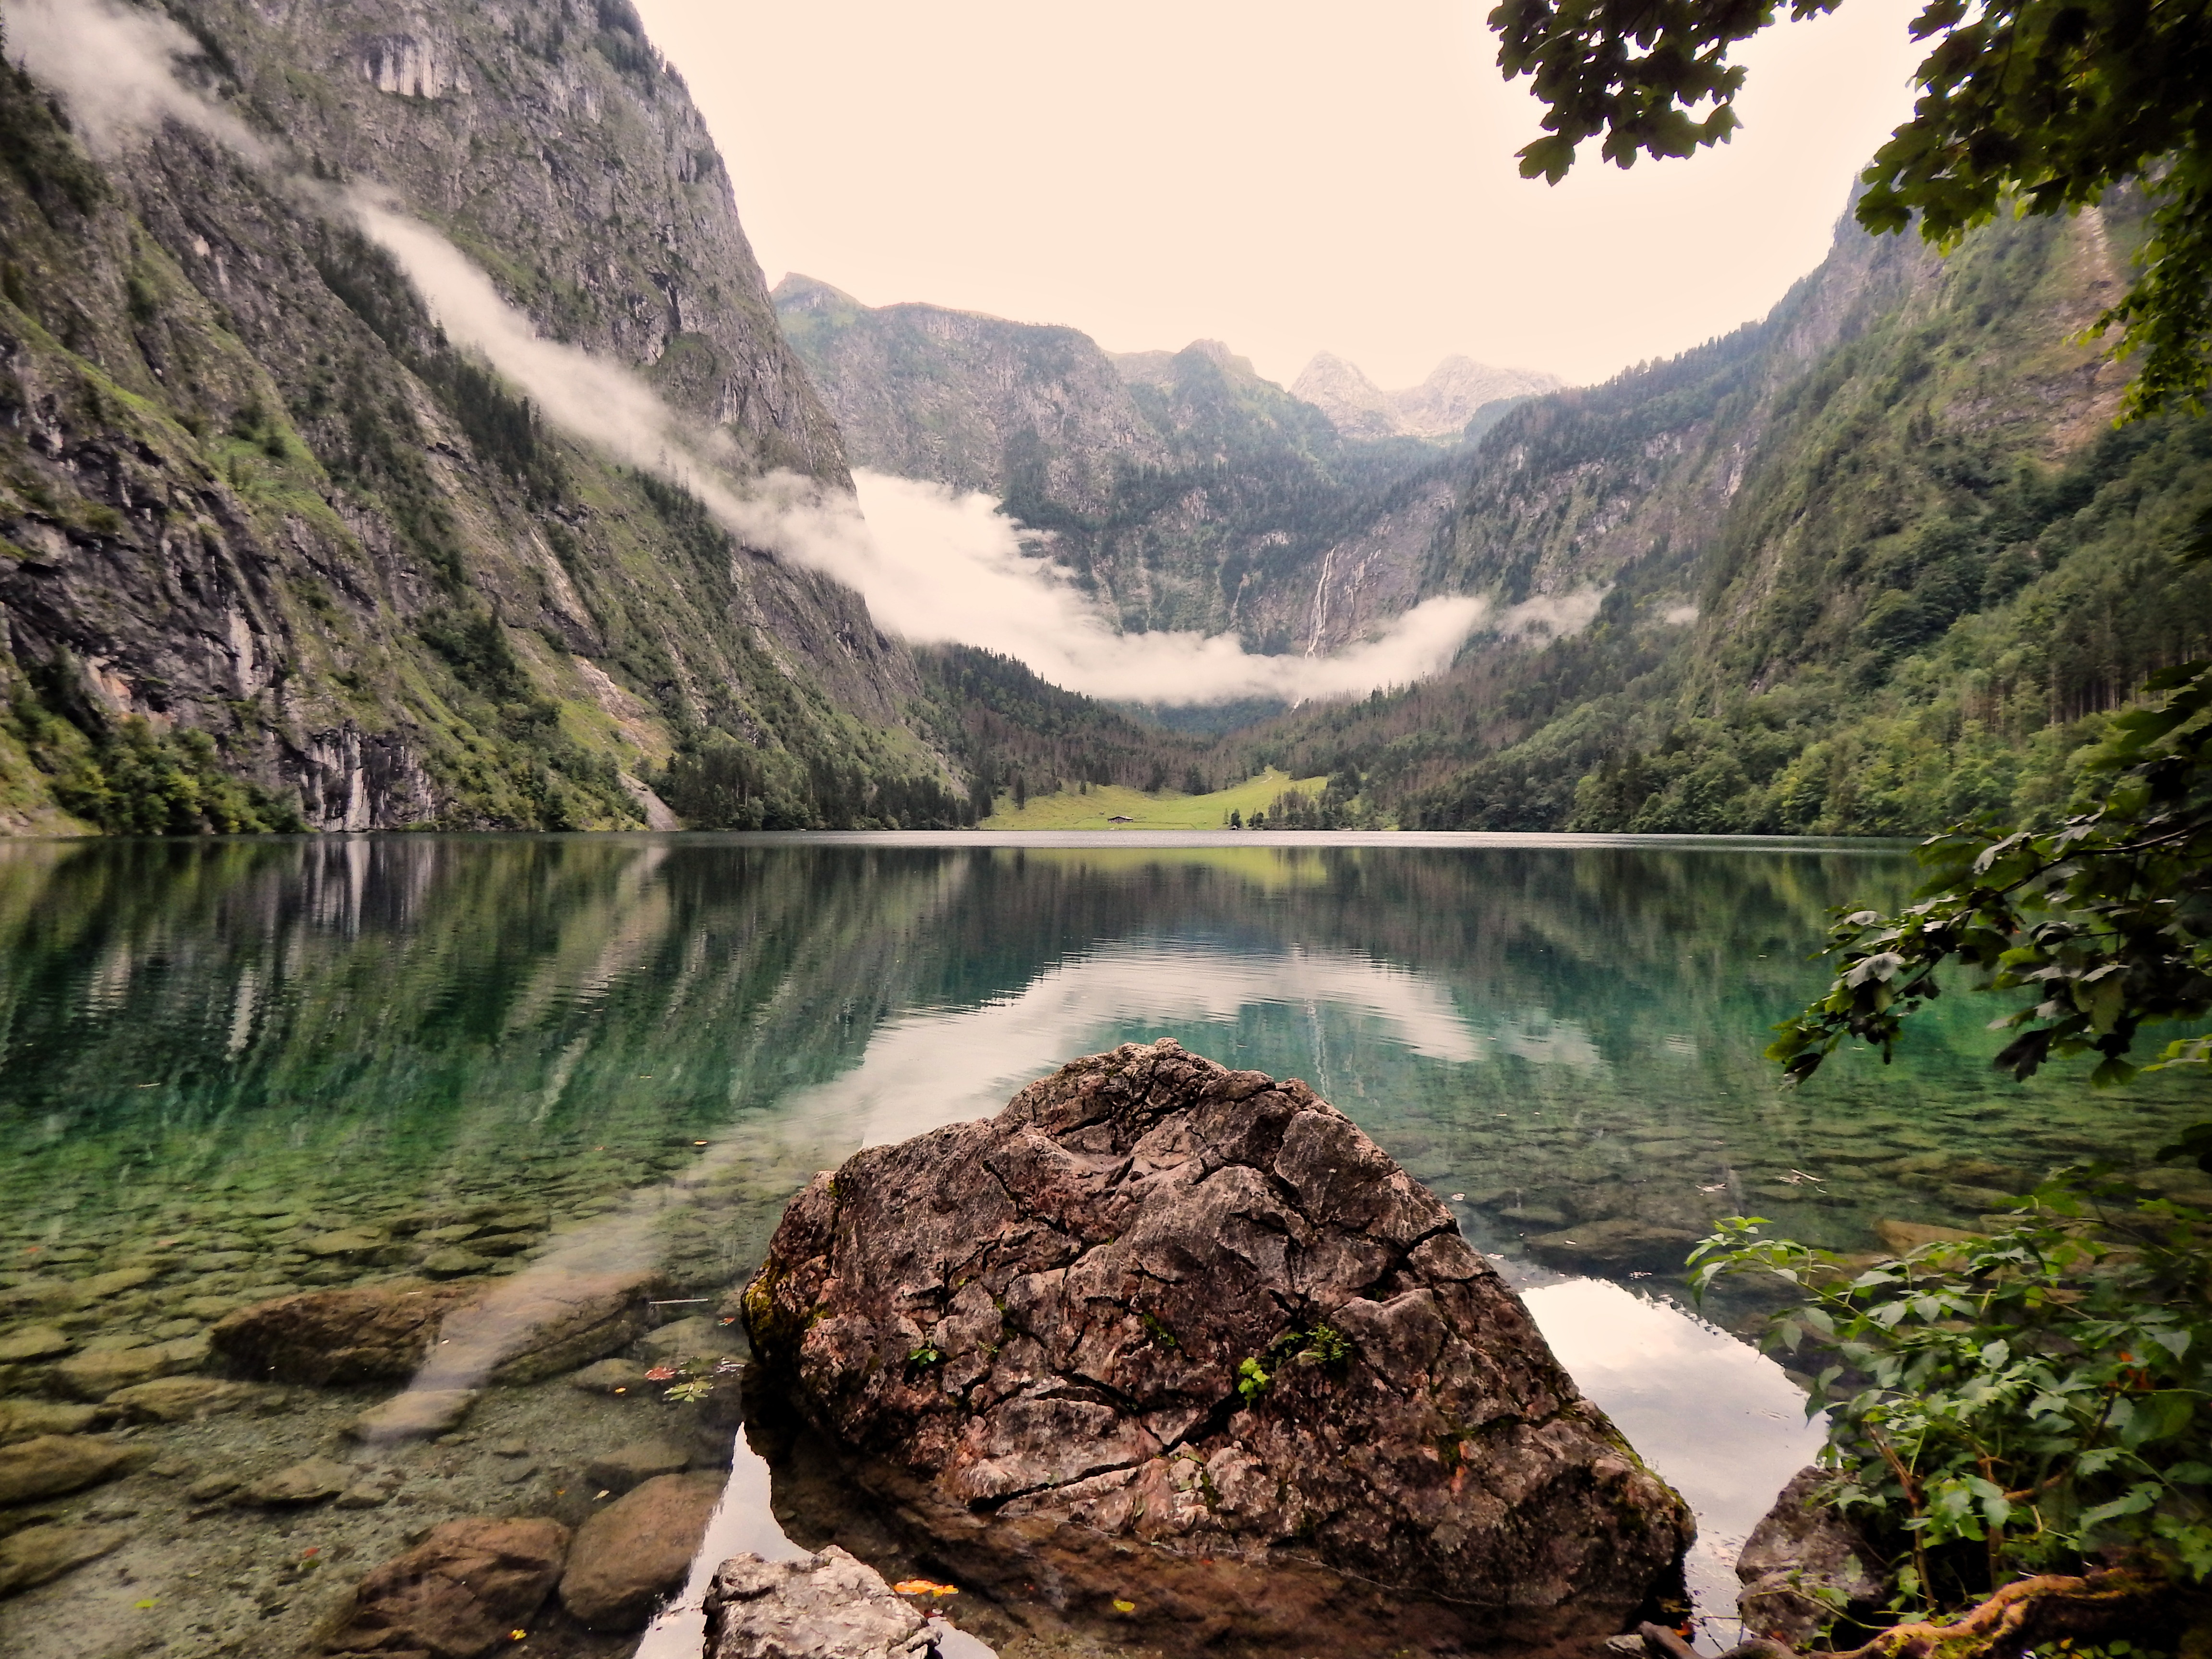
landscape, water, nature, wilderness, mountain, lake, river, valley, mountain range, stream, fjord, reservoir, highland, national park, austria, mountains, alps, ravine, loch, water feature, wadi, tarn, mountain pass, geographical feature, mountainous landforms